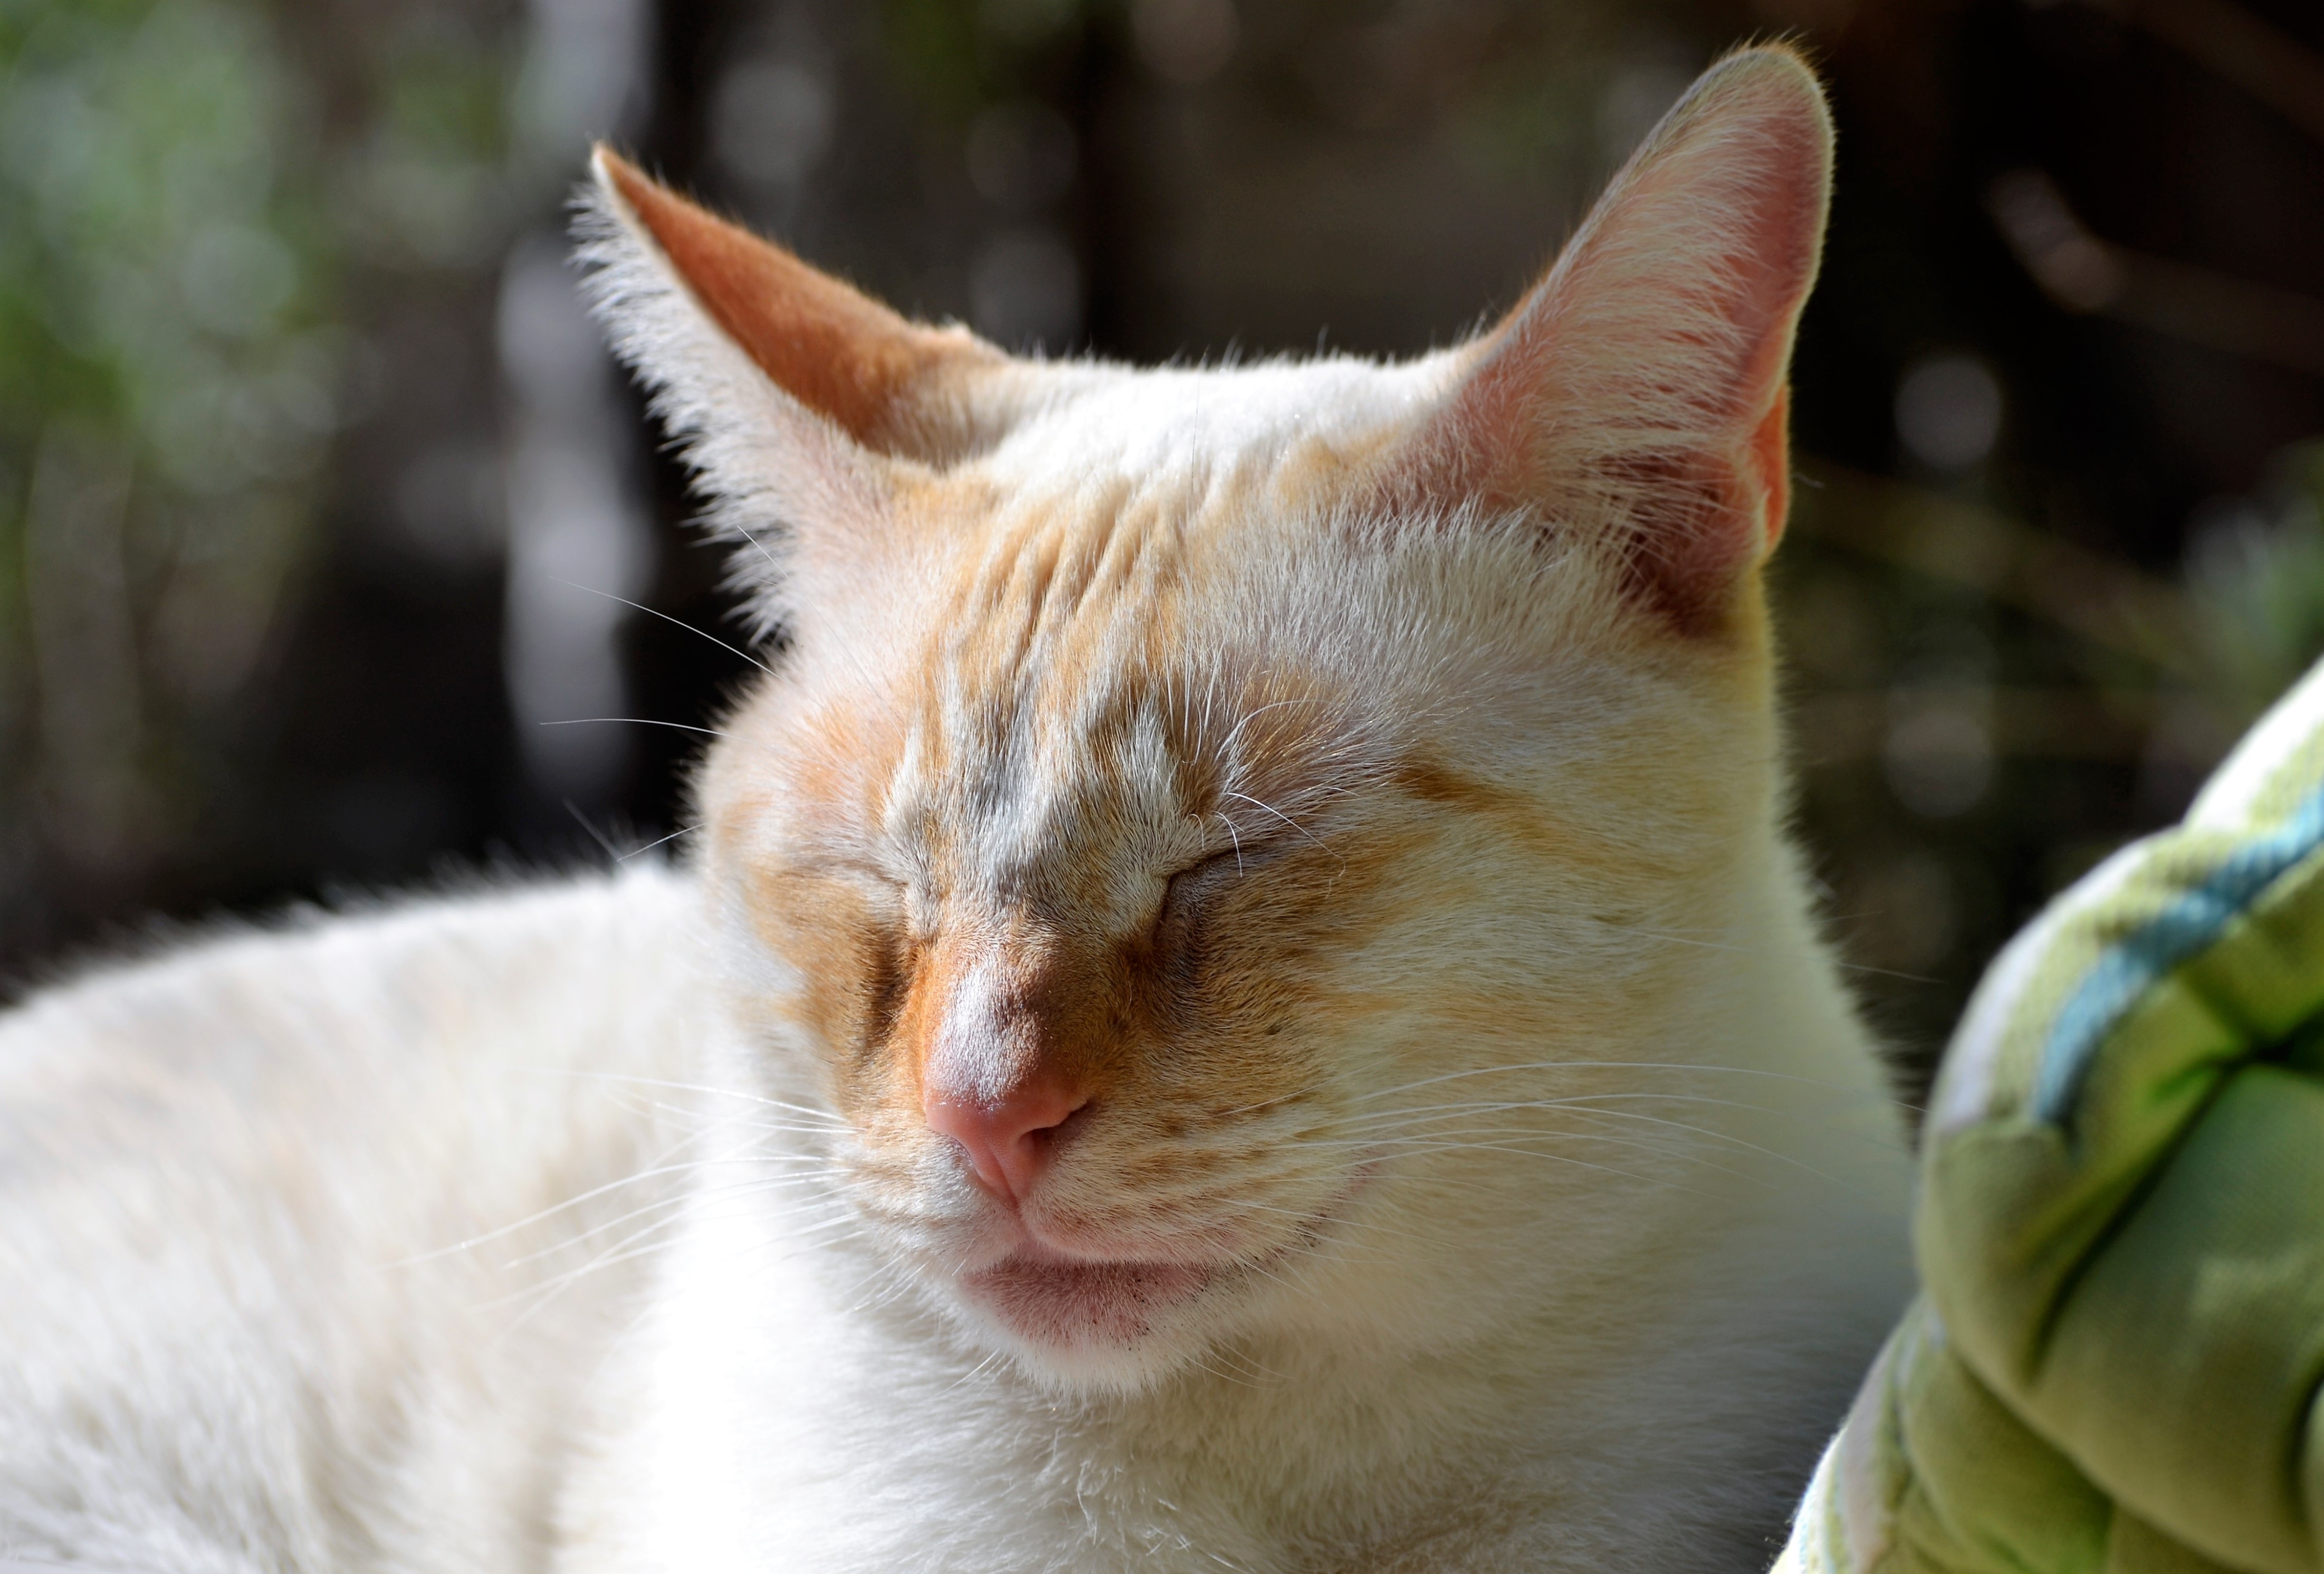
kitten, cat, feline, mammal, facial expression, yawn, close up, pets, nose, whiskers, skin, vertebrate, siesta, pussycat, domestic cat, tabby cat, european shorthair, small to medium sized cats, cat like mammal, domestic short haired cat